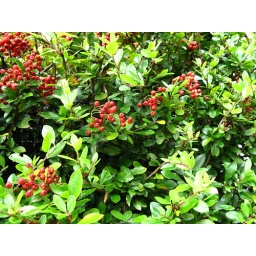
red in green